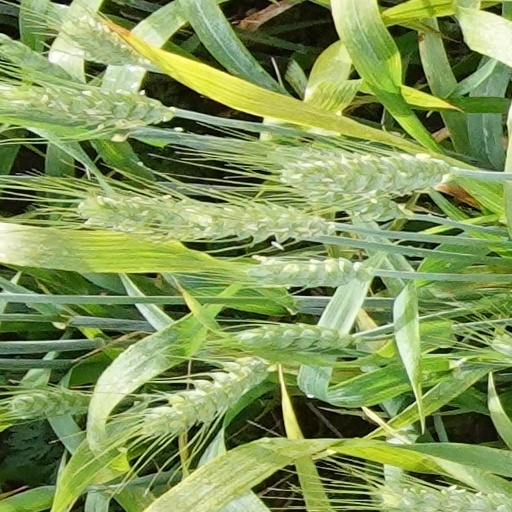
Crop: wheat